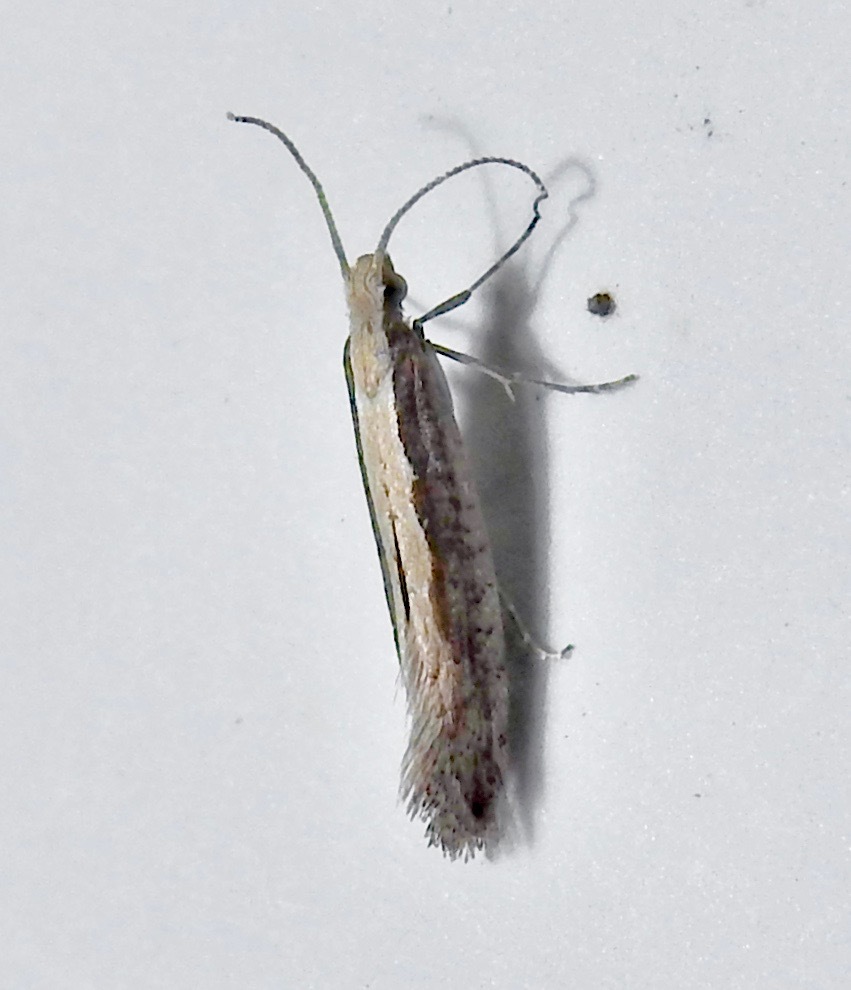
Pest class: diamondback_moth